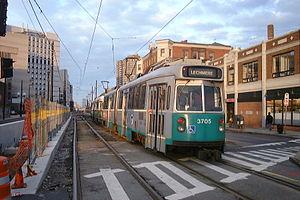
Mission Hill est un quartier de Boston, dans le Massachusetts, au nord-est des États-Unis. Il compte environ 48 500 habitants. Le quartier est approximativement délimité par Columbus Avenue et le quartier de Roxbury à l'est. Le quartier historique est approximativement délimité par Smith Street, St. Worthington, Tremont Street. Il est immédiatement au nord du quartier det Jamaica Plain. Il est desservi par la Branche E de la ligne verte et la Ligne orange du métro de Boston. La Colline recouvre environ la moitié de Longwood Medical and Academic Area. Mais ces dernières années ont vu de nouveaux magasins de détail, restaurants et développement résidentiel donnant le quartier une voix politique forte et une identité propre.